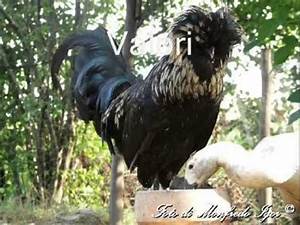
Label: gallina